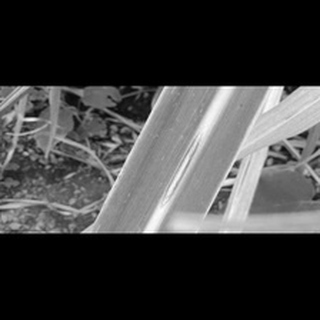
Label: sugarcane_red_rot